Waverley Route

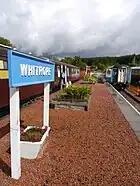
Whitrope Siding station in 2014

By 2002, the voluntary Waverley Route Heritage Association (WRHA) had obtained a lease from Forest Enterprise and laid a short section of track at Whitrope Siding, south of Hawick. The Association's intention is to create a heritage railway between Whitrope and Riccarton which is generally aimed at the tourist market.